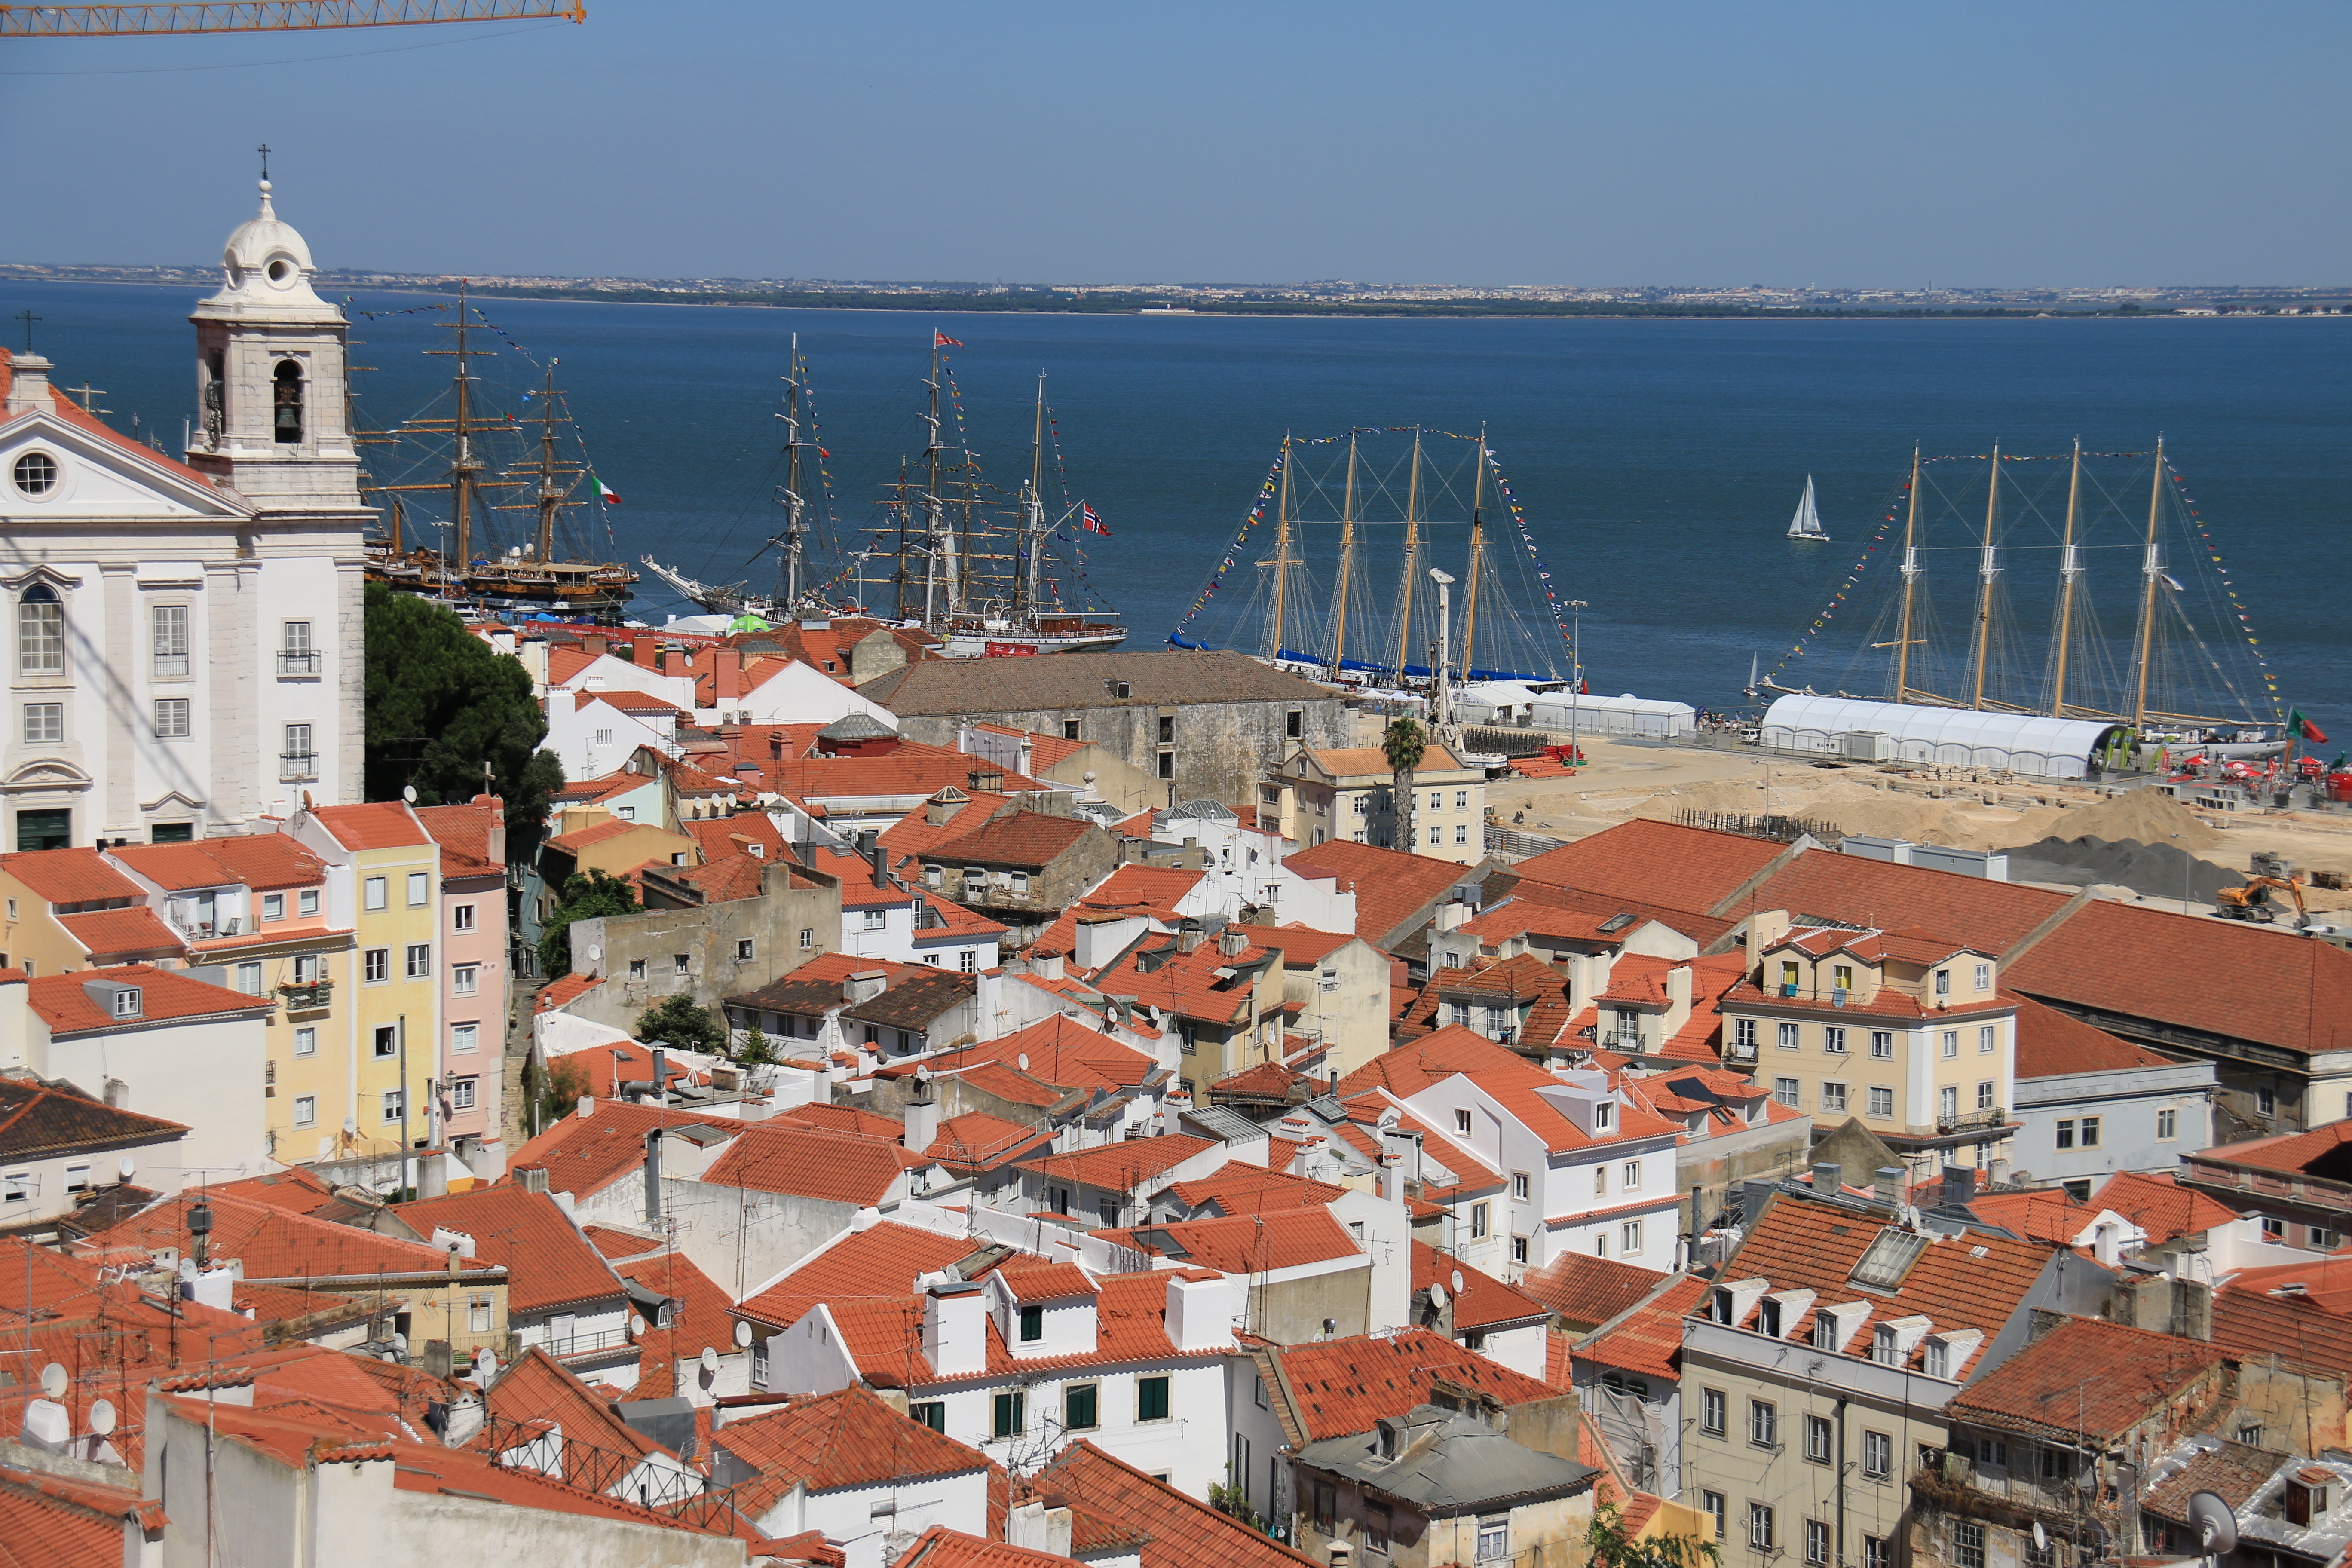
sea, coast, dock, architecture, skyline, town, building, city, cityscape, vehicle, harbor, marina, port, infrastructure, portugal, lisbon, arquitecture, aerial photography, tagus river, residential area